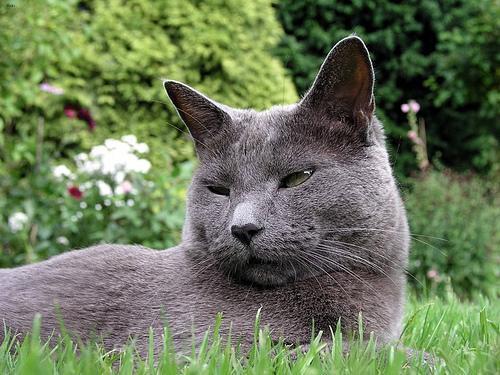
Russian Blue